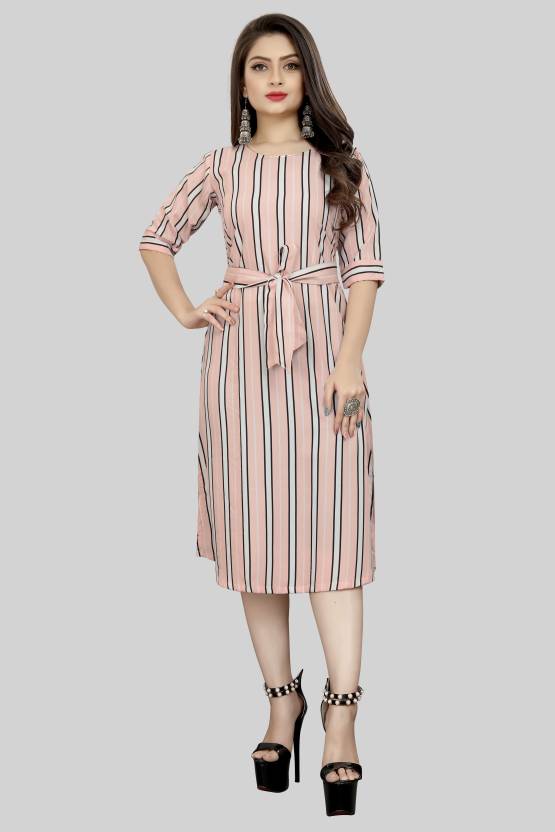
Product: Women Fit and Flare Beige Dress
Price: ₹319
Colors: Beige
Pattern: Striped
Description: This is floral printed western knee length dress which is made of fine quality crepe fabric and also it is stitched as western look. belt which is create tredy look on your outfit. floral printed western anarkali flared dress has printed and flared dress is available it can wear causual, party, function etc it is unique in pattern and sleeveless (short sleeve attached inside) is available fabric is soft so it is comfortable to all day. we have also manufacture wester wear dress dress , printed dress , floral printed dress , floral printed Dress , one piece dress , skater dress ,dress , combo western dress , frock dress , checked western dress , striped wetern dress , party wear dress , casual gown, party wear gown , floral printed gown , striped dress , digital dress , striped dress , casual dress , daily wear dress , regular dresses at low price so please visit our store for more collection
Other details: This is Floral printed western knee length western dress which is made of fine quality crepe fabric and also it is stitched as western look. belt which is create tredy look on your outfit. Floral printed western dress has knee length a-line and flared anarkali dress is available it can wear causual, party, function etc it is unique in pattern and sleeveless is available fabric is soft so it is comfortable to all day. we have also manufacture wester wear dress , party wear dress , one piece dress , bodycon dress , long gown , printed kurti , straight kurti, a-line dress , floral printed dress,low price dress , light weight dress , rayon kurti , straight dress , flared dress , skater dress , striped dress , weatern dress for women ,simple indo western dress , designer , stylist , long , party , wedding , short , kee length , black , blue , casual , bollywood , indian , new , fancy , winter , frock , formal , mini , midi , plus size , beautifull , new , girls dress with unique design